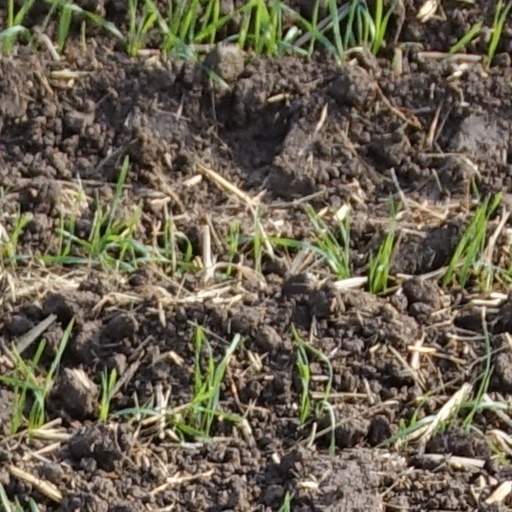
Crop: wheat